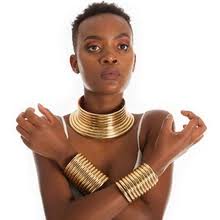
Lii de ab nataal la. Nataal boo xam ne nit ki dafa taxaw, takk ab caq. Loxo yi tamit am na ay lam yu ci nekk.

Kii nag ndaw saa Afrig la. Moom mu ngi taxaw di wone ne moom nit la ku ñuul. Mu ngi takk caq ci baat bi ak ay lam ci loxo yi. Mu ngi taxaw ne jàkk..